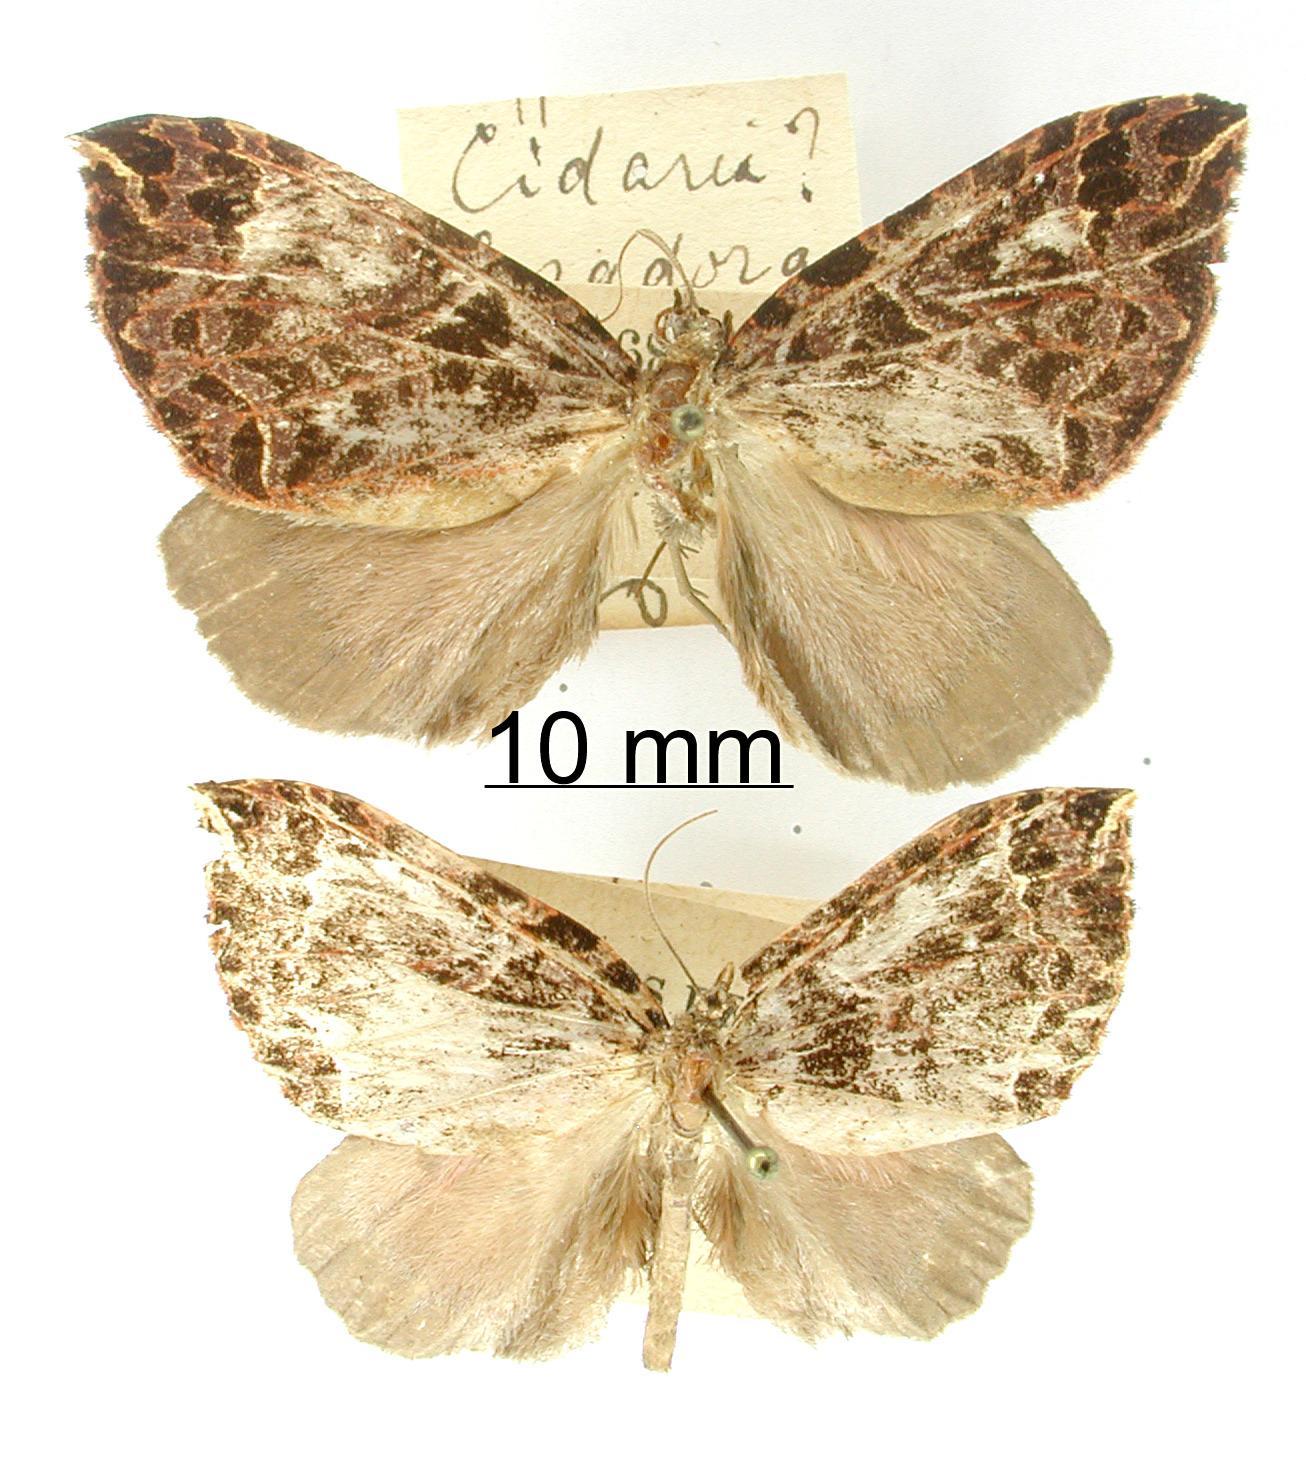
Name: Cidaria cazadora
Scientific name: Cidaria cazadora Dognin, 1893
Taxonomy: Animalia, Arthropoda, Insecta, Lepidoptera, Geometridae, Larentiinae
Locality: Environs de Loja, Ecuador